Taylor Washington

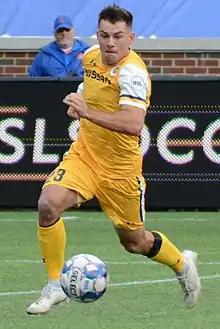
Washington with Nashville SC in 2018

Taylor Brennan Washington (born August 16, 1993) is an American professional soccer player who plays as a defender for Major League Soccer club Nashville SC.